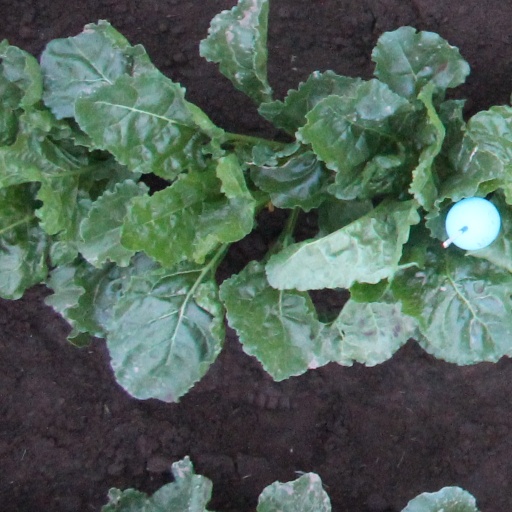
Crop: sugar beet